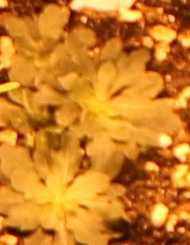
Label: Horseweed